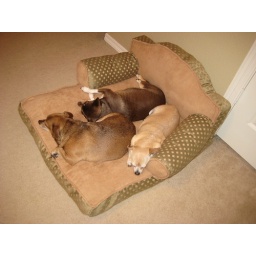
new dog bed in the sewing room